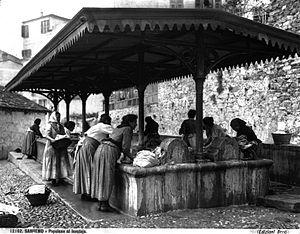
Carlo Brogi est un photographe italien, fils du photographe Giacomo Brogi. Auteur de nombreux portraits, paysages et vues de villes, il prit la suite de son père à la tête de la société des « Edizioni Brogi Firenze », qui continua d'exercer ses activités jusque vers 1950.
La lessive désigne le lavage des vêtements et autres textiles. Les processus de lavage sont souvent effectués dans une pièce réservée à cet effet ; dans un espace public on a parlé de buerie, de laverie ou de lavoir. Dans une maison individuelle, on parle de buanderie. Un immeuble d'habitation ou une résidence étudiante peut avoir une buanderie commune telle, une tvättstuga. Une entreprise autonome est appelée laverie automatique. Le matériel qui est lavé ou a été lavé, est également généralement appelé « lessive ».